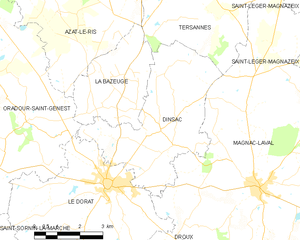
Carte des communes françaises Dinsac